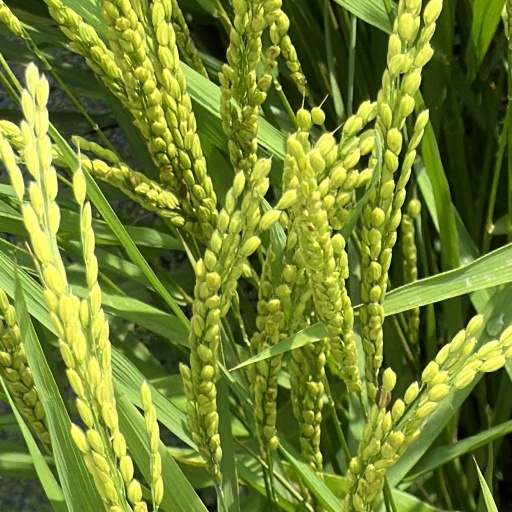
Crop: rice